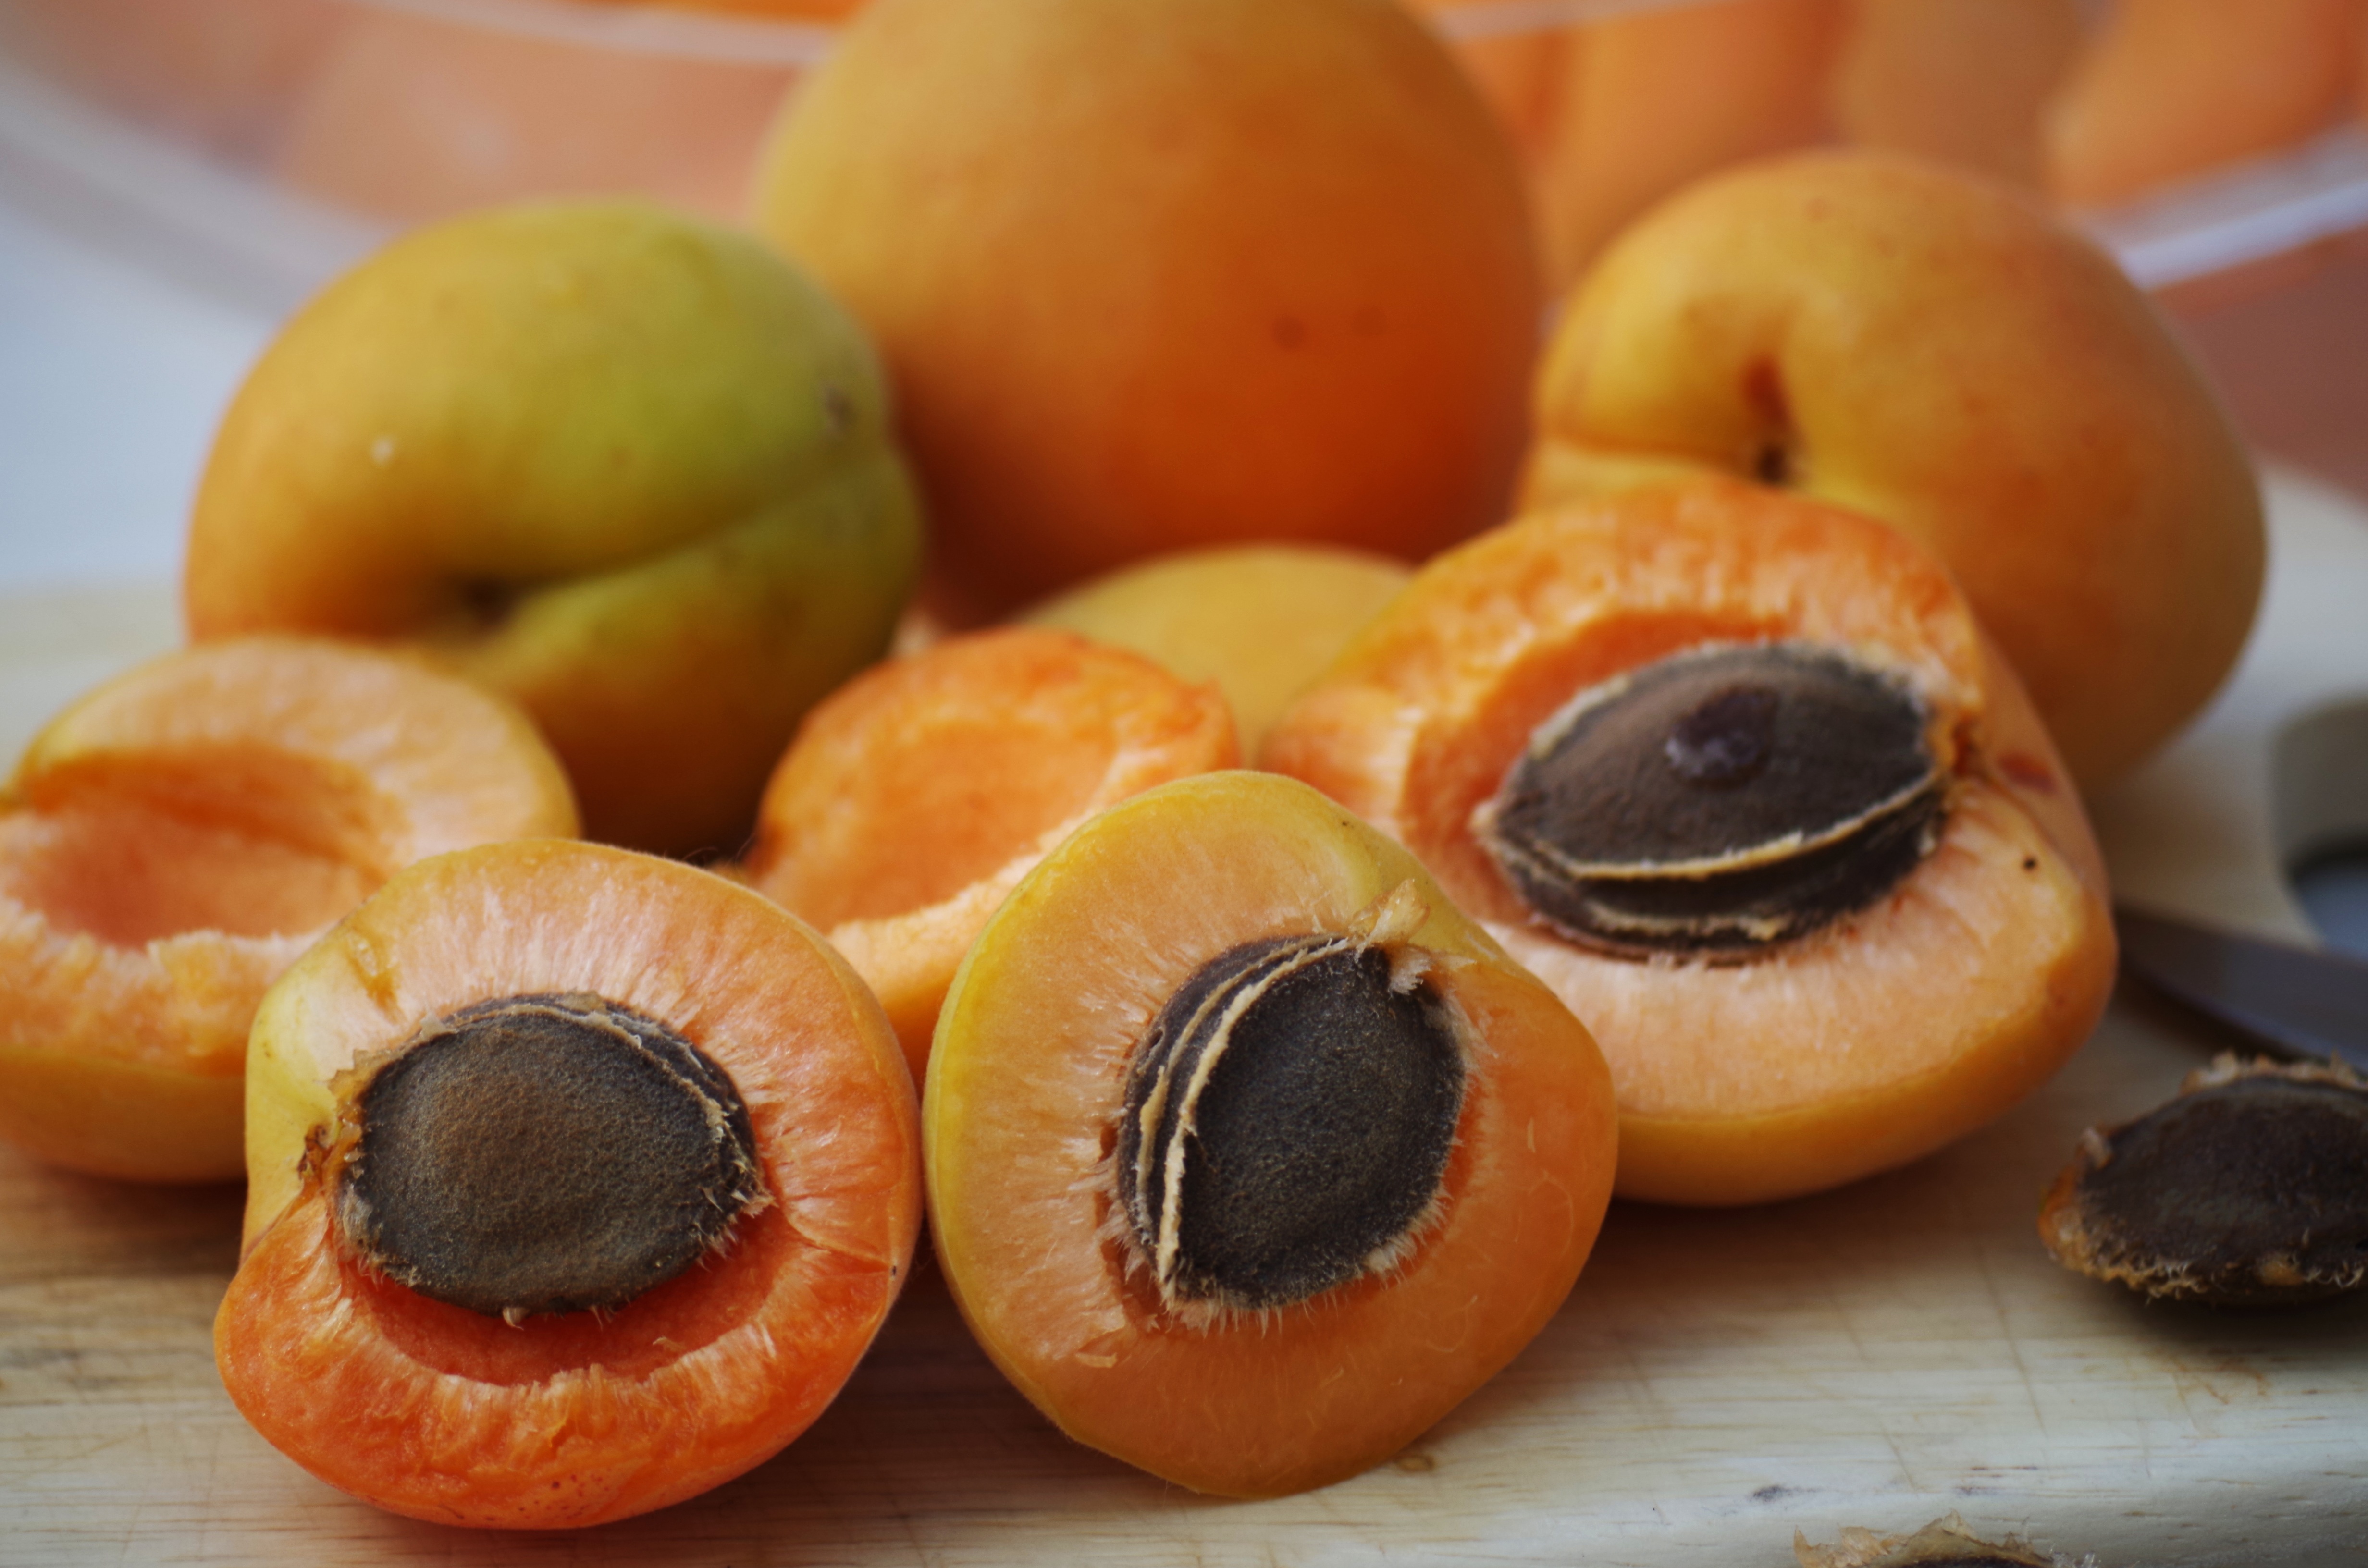
plant, fruit, orange, food, produce, dessert, drying, apricot, fruit tree, calabaza, clementine, persimmon, diospyros, sliced, baked goods, apricots, flowering plant, rose family, pips, land plant